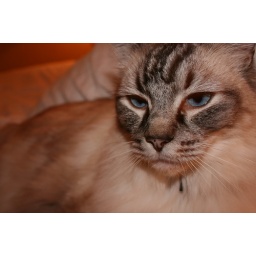
Resident cat of a hotel in Bowral, Horden made himself at home on our bed